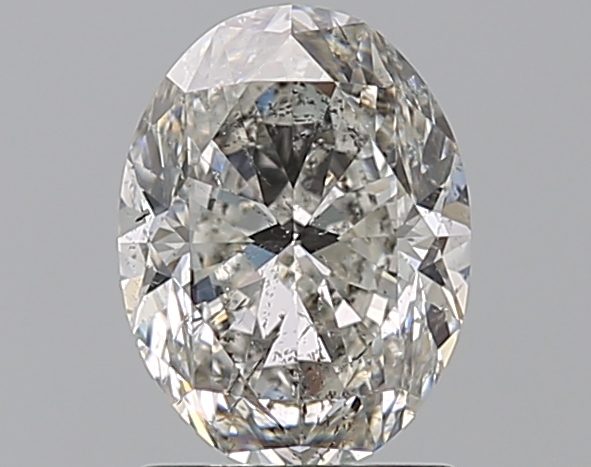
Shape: oval
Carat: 1.5
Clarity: SI2
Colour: G
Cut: VG
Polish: EX
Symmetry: EX
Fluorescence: N
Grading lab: IGI
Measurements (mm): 8.32 x 6.25 x 4.06